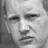
Emotion: sad